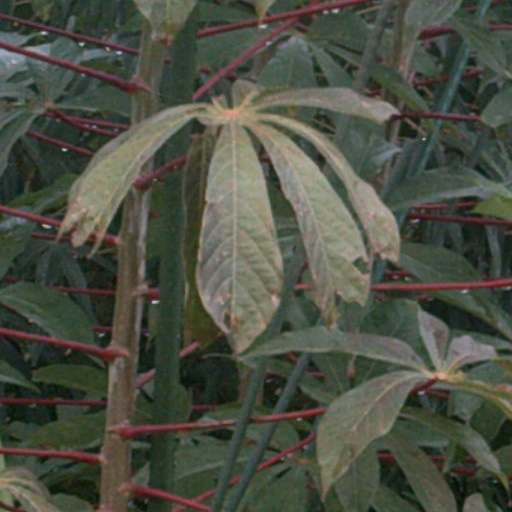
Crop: cassava